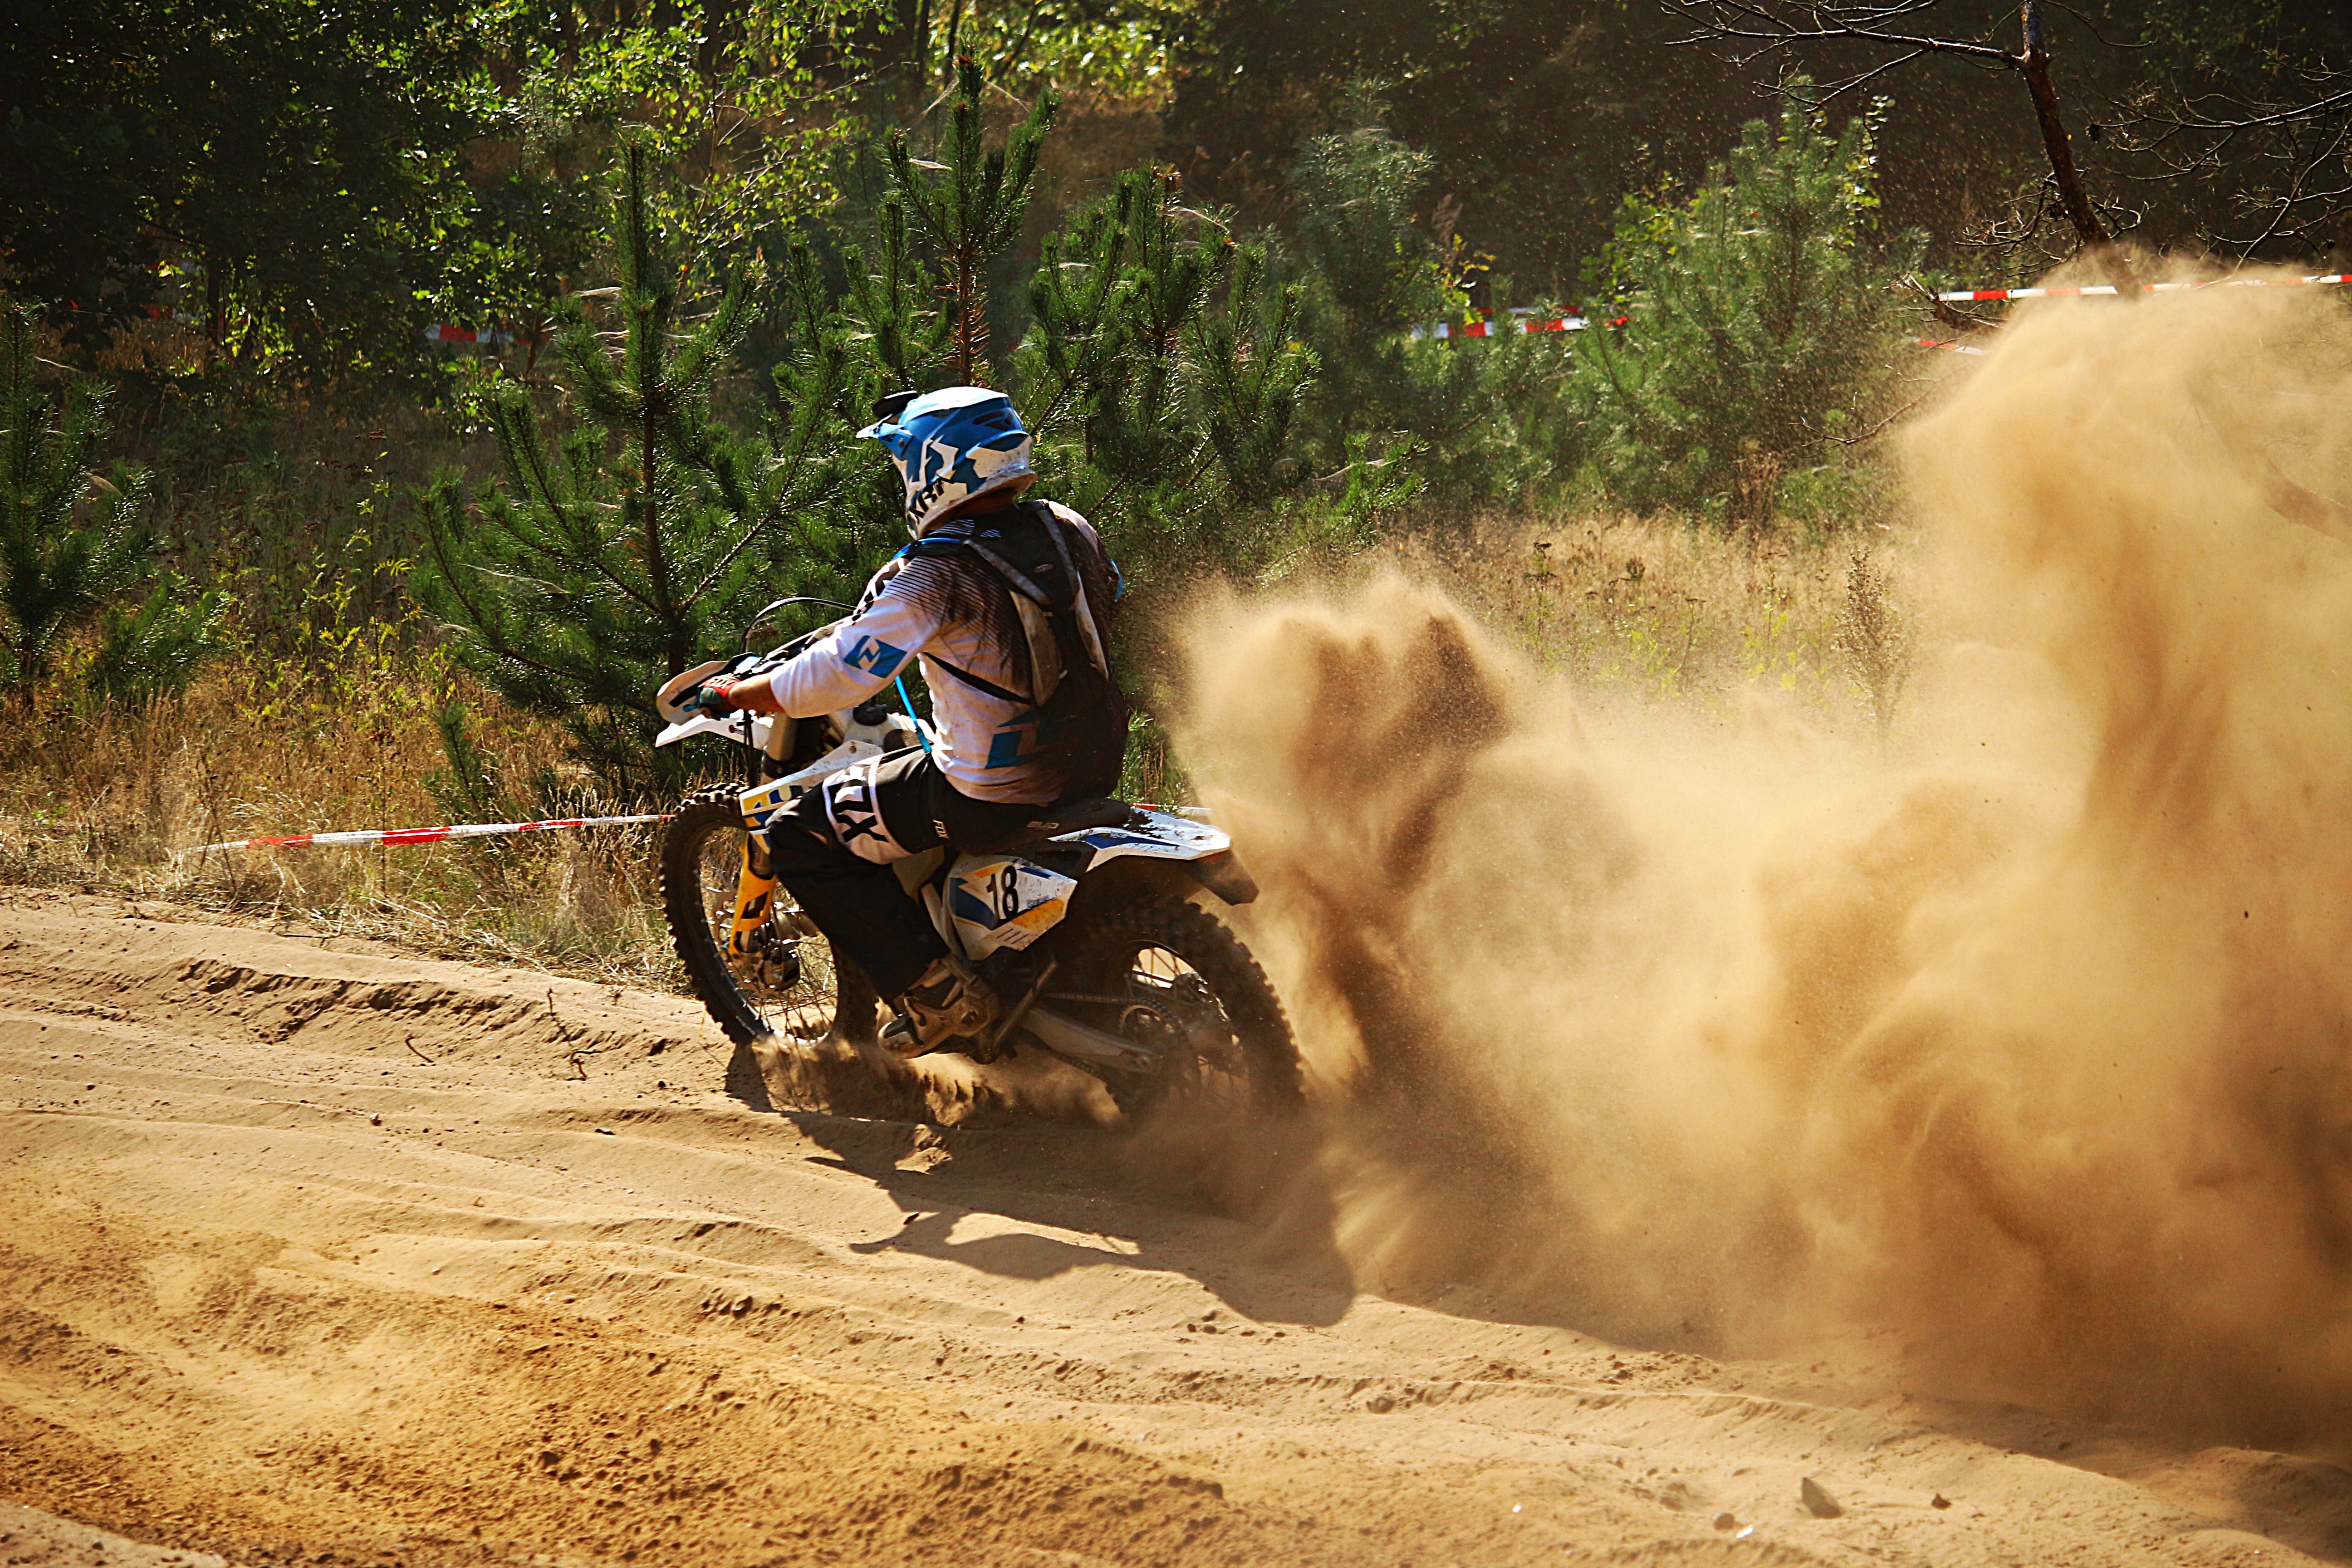
sand, motorcycle, mud, motocross, dust, cross, race, sports, racing, motorsport, enduro, motocross ride, motorcycle sport, motorcycle racing, animal sports, equestrian sport, off roading